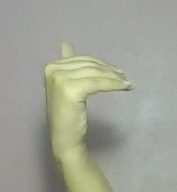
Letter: khaa